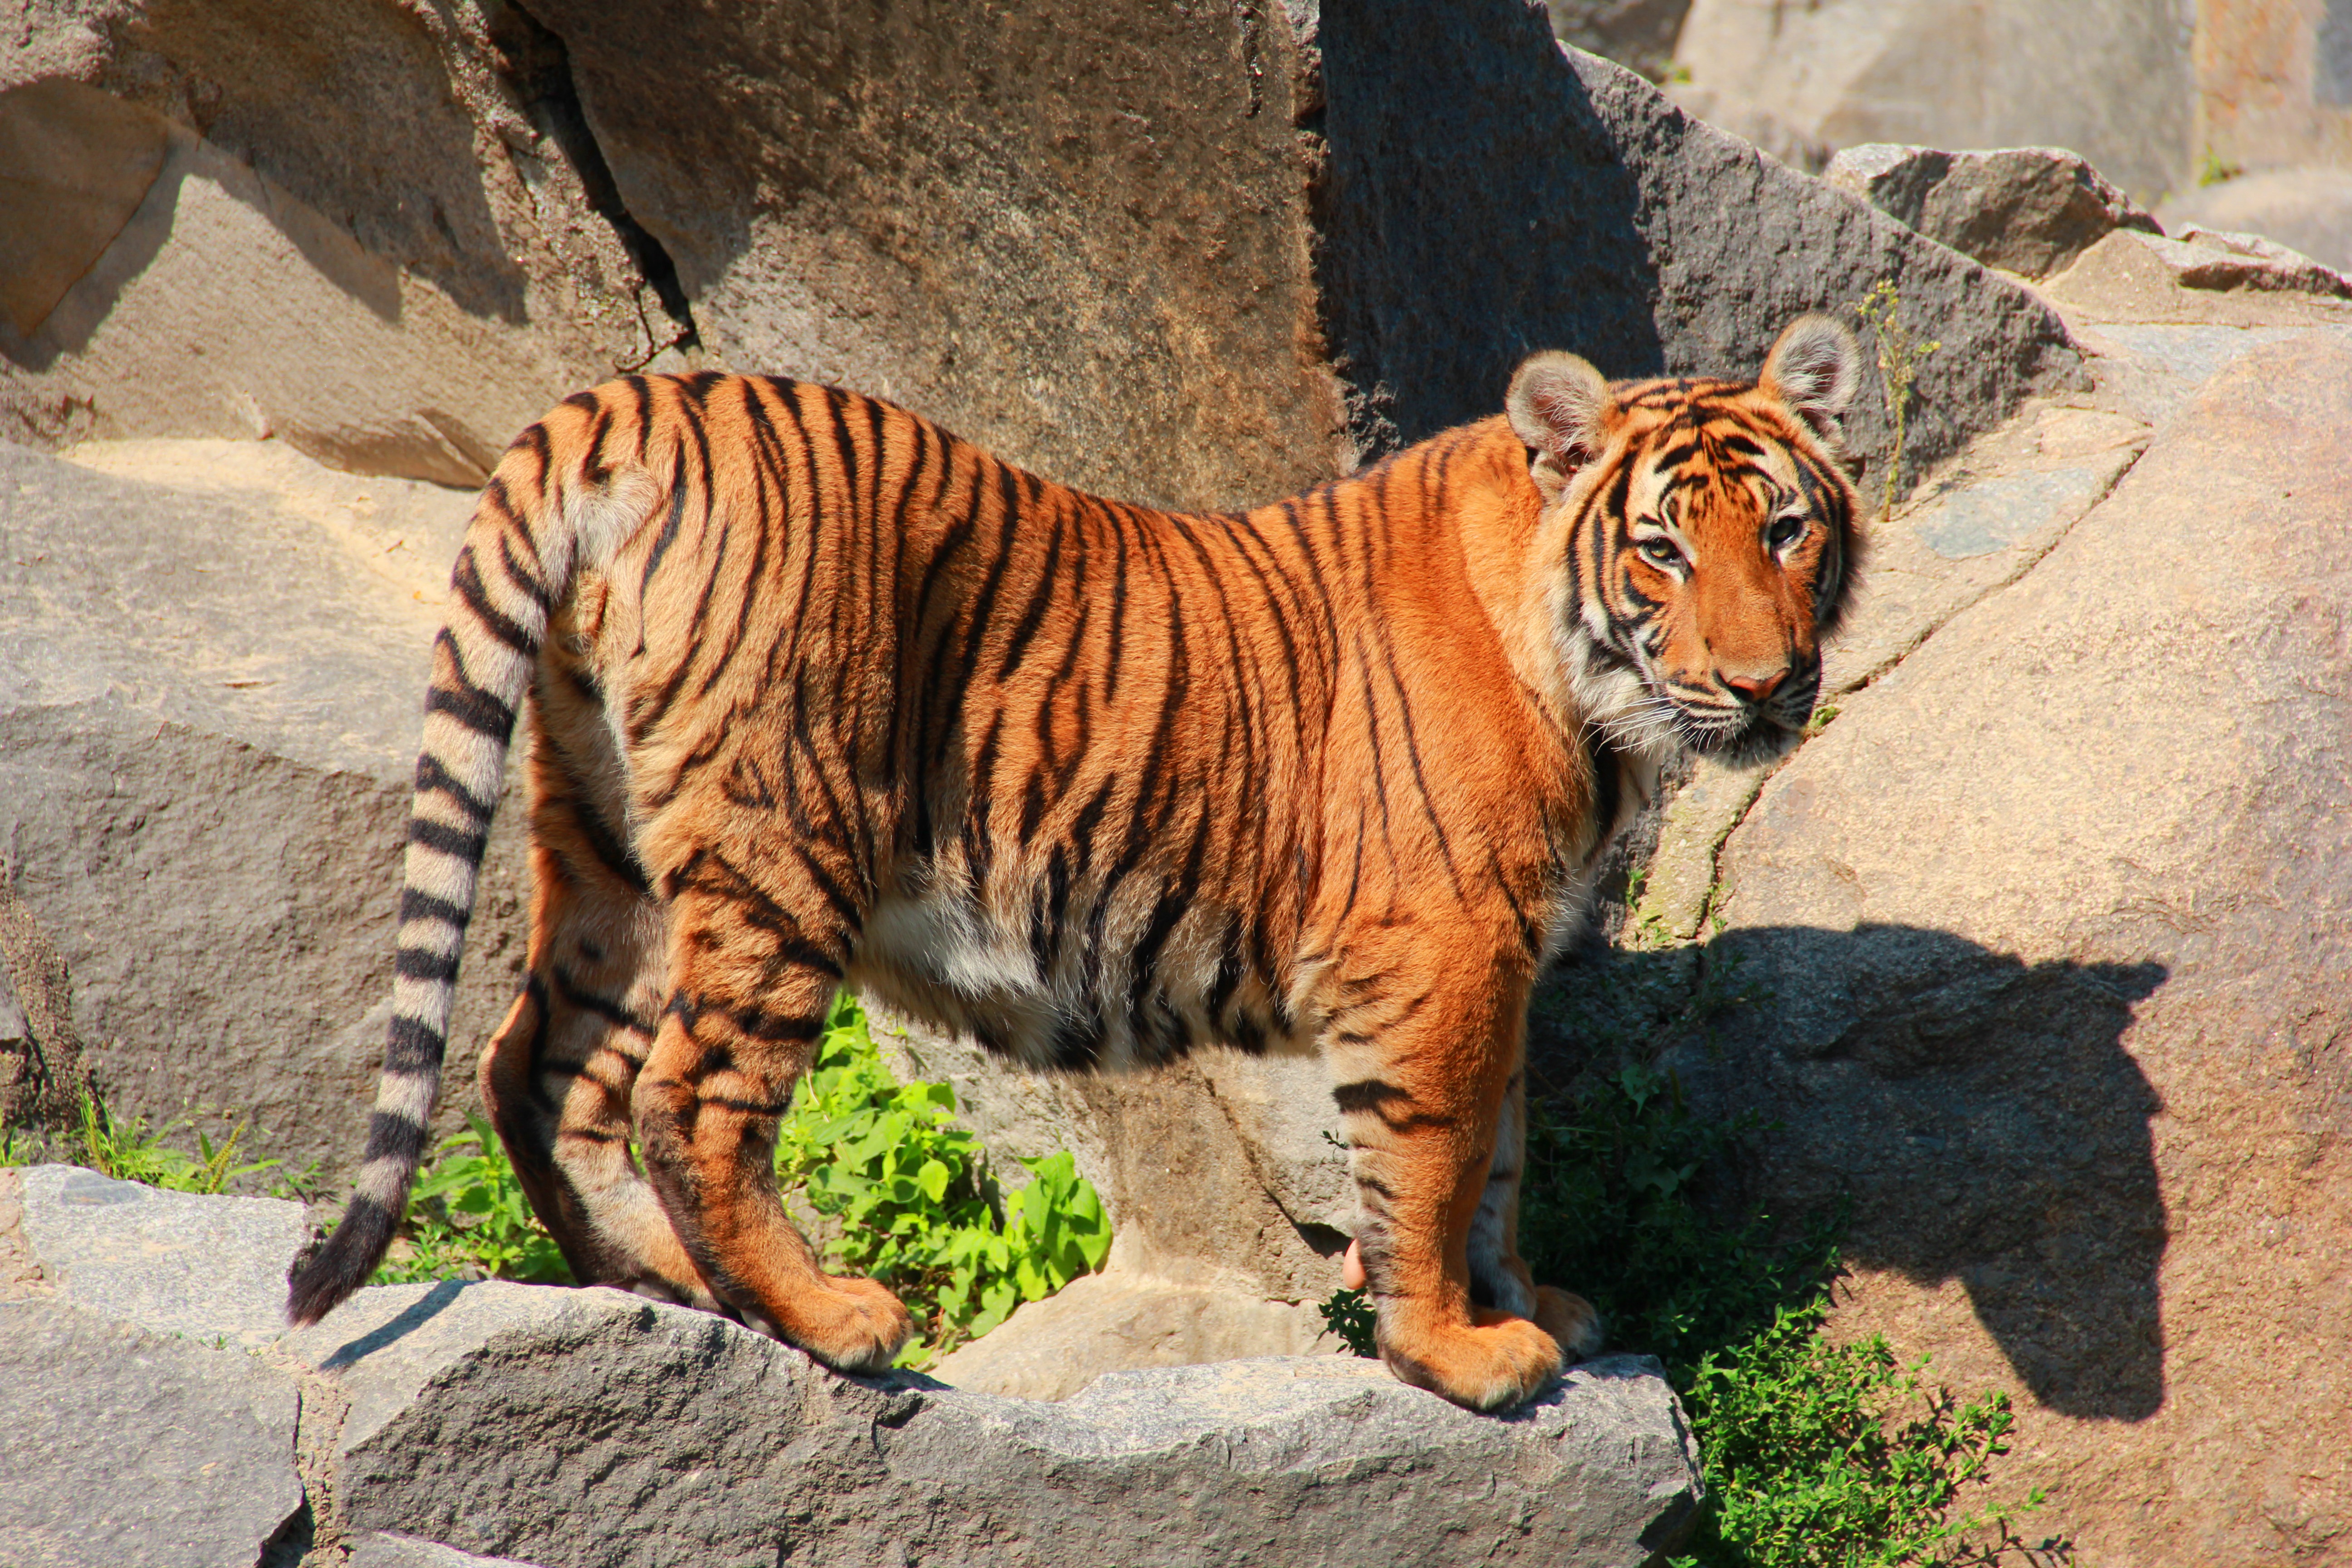
animal, wildlife, zoo, cat, mammal, predator, fauna, striped, tiger, animals, vertebrate, animal world, tiger cat, big cats, cat like mammal